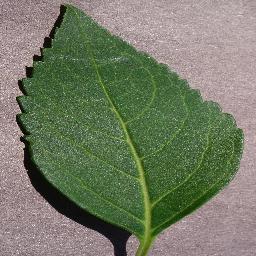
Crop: cherry
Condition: (including_sour)_healthy